Medical University of Warsaw

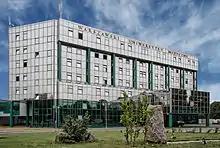
Rectorate Building of the university located in the Banacha Campus.

Stanisław Kostka Potocki thus submitted a memorandum to the reigning Tsar Alexander I of Russia regarding the foundation of a university inclusive of a Faculty of Medicine. This request was granted on the following year on the 16th of November, 1816, with the Tsar issuing a founding deed permitting the Polish authorities to create the 'Royal University of Warsaw'. It had 5 initial faculties: Theology, Law and Administration, Medicine, Philosophy, Sciences and Fine Arts. This was done by the combination of the already existing schools in Warsaw ‒ the Academic-Medical Faculty and the School of Law and Administration. The official opening of the university took place in March 1817. By motion of the Deans, the General Council introduced the name of the newly established institution, the 'Royal University'.